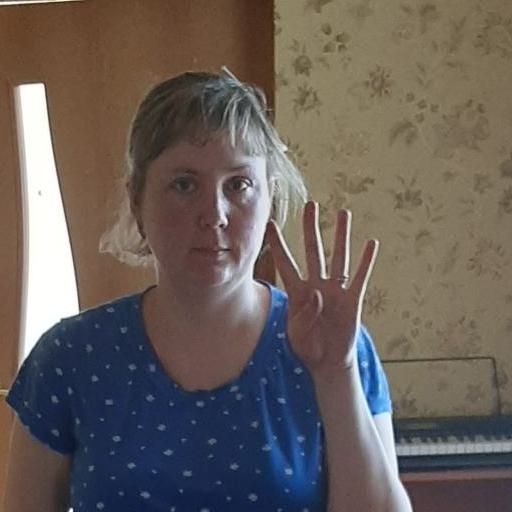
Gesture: four